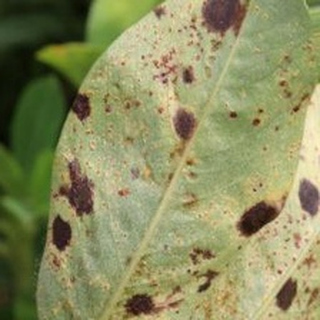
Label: groundnut_rust